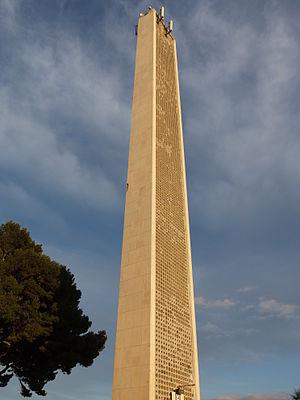
Le phare de Pomorac est un feu actif situé sur le front de mer de Split, dans le Comitat de Split-Dalmatie en Croatie. Le phare est exploité par la société d'État Plovput.